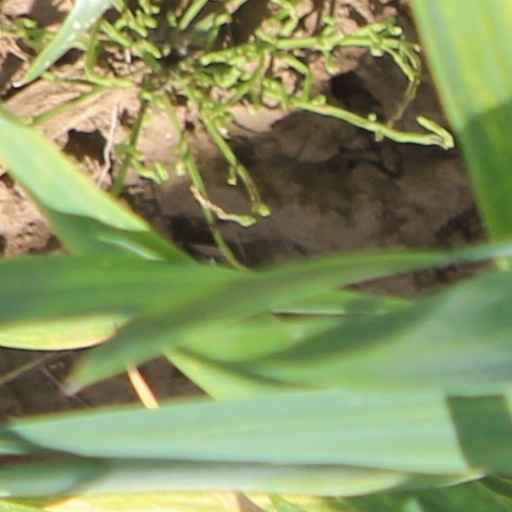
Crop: wheat